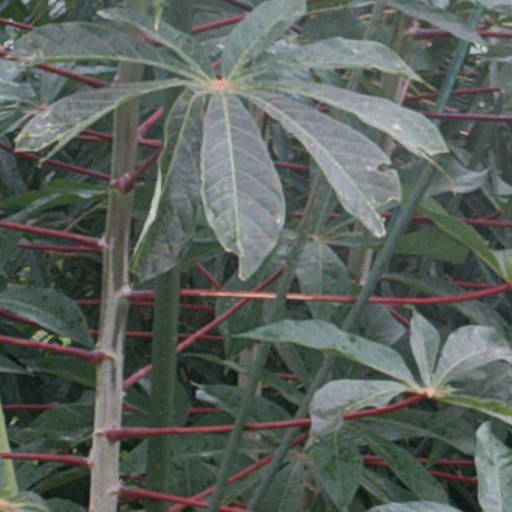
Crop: cassava